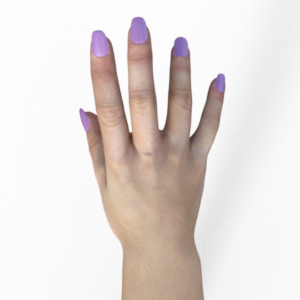
Label: paper